Jericho Trail

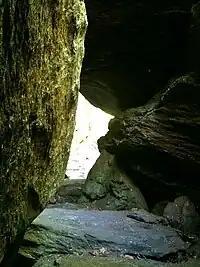
Inside the main room of the famous Rock House at the intersection of the Jericho and Mattatuck trails.

The trail is named for Jericho Brook which the trail follows for a length of less than a mile in the upper northern half of the trail route.